Journey Church

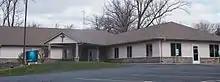
Journey Church Burlington campus building

A new building located at 60th St. and Pershing Blvd. in Kenosha was completed in 1960, accompanied by the new name Kenosha First Assembly of God. The church grew from 150 to 500 attendees.